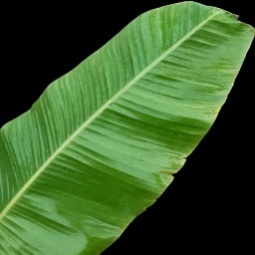
Label: Calcium